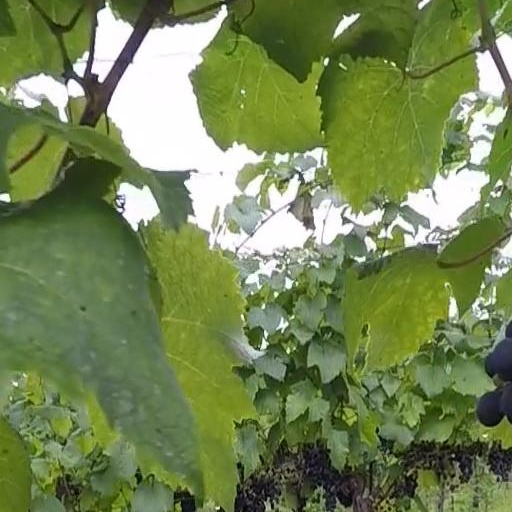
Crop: grape